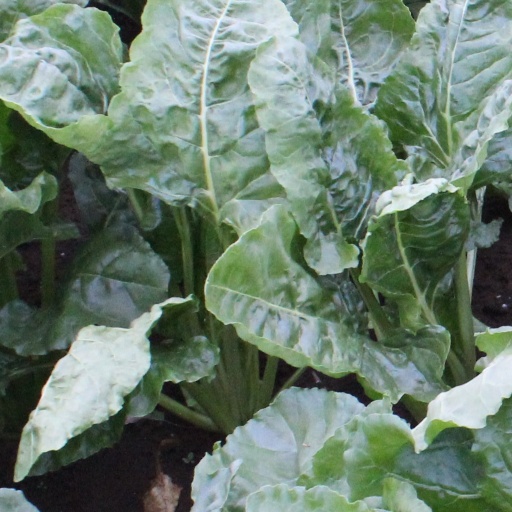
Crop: sugar beet